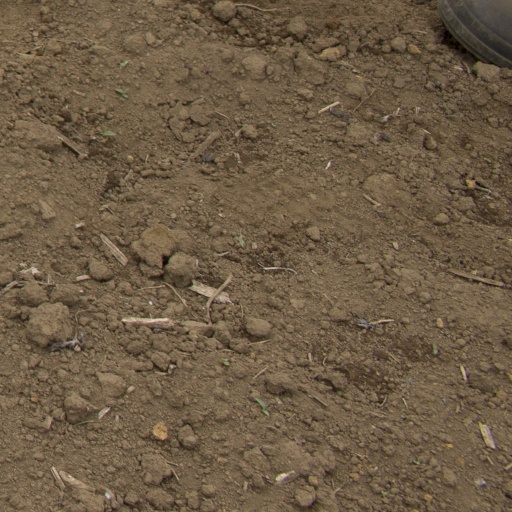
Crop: Jerusalem artichoke